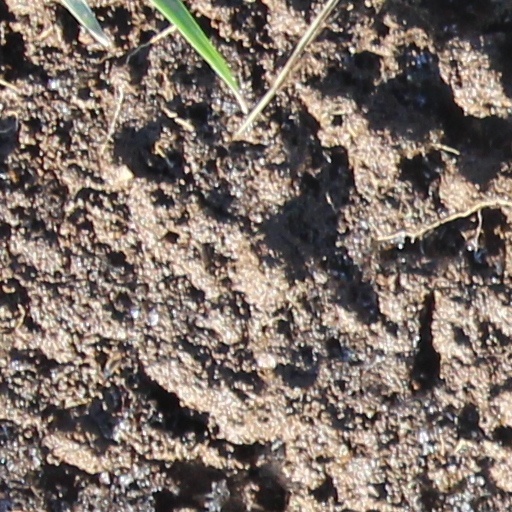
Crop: wheat